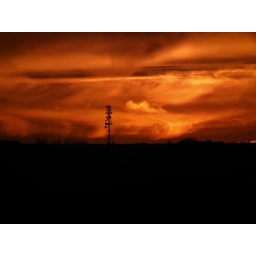
red sky over beeston